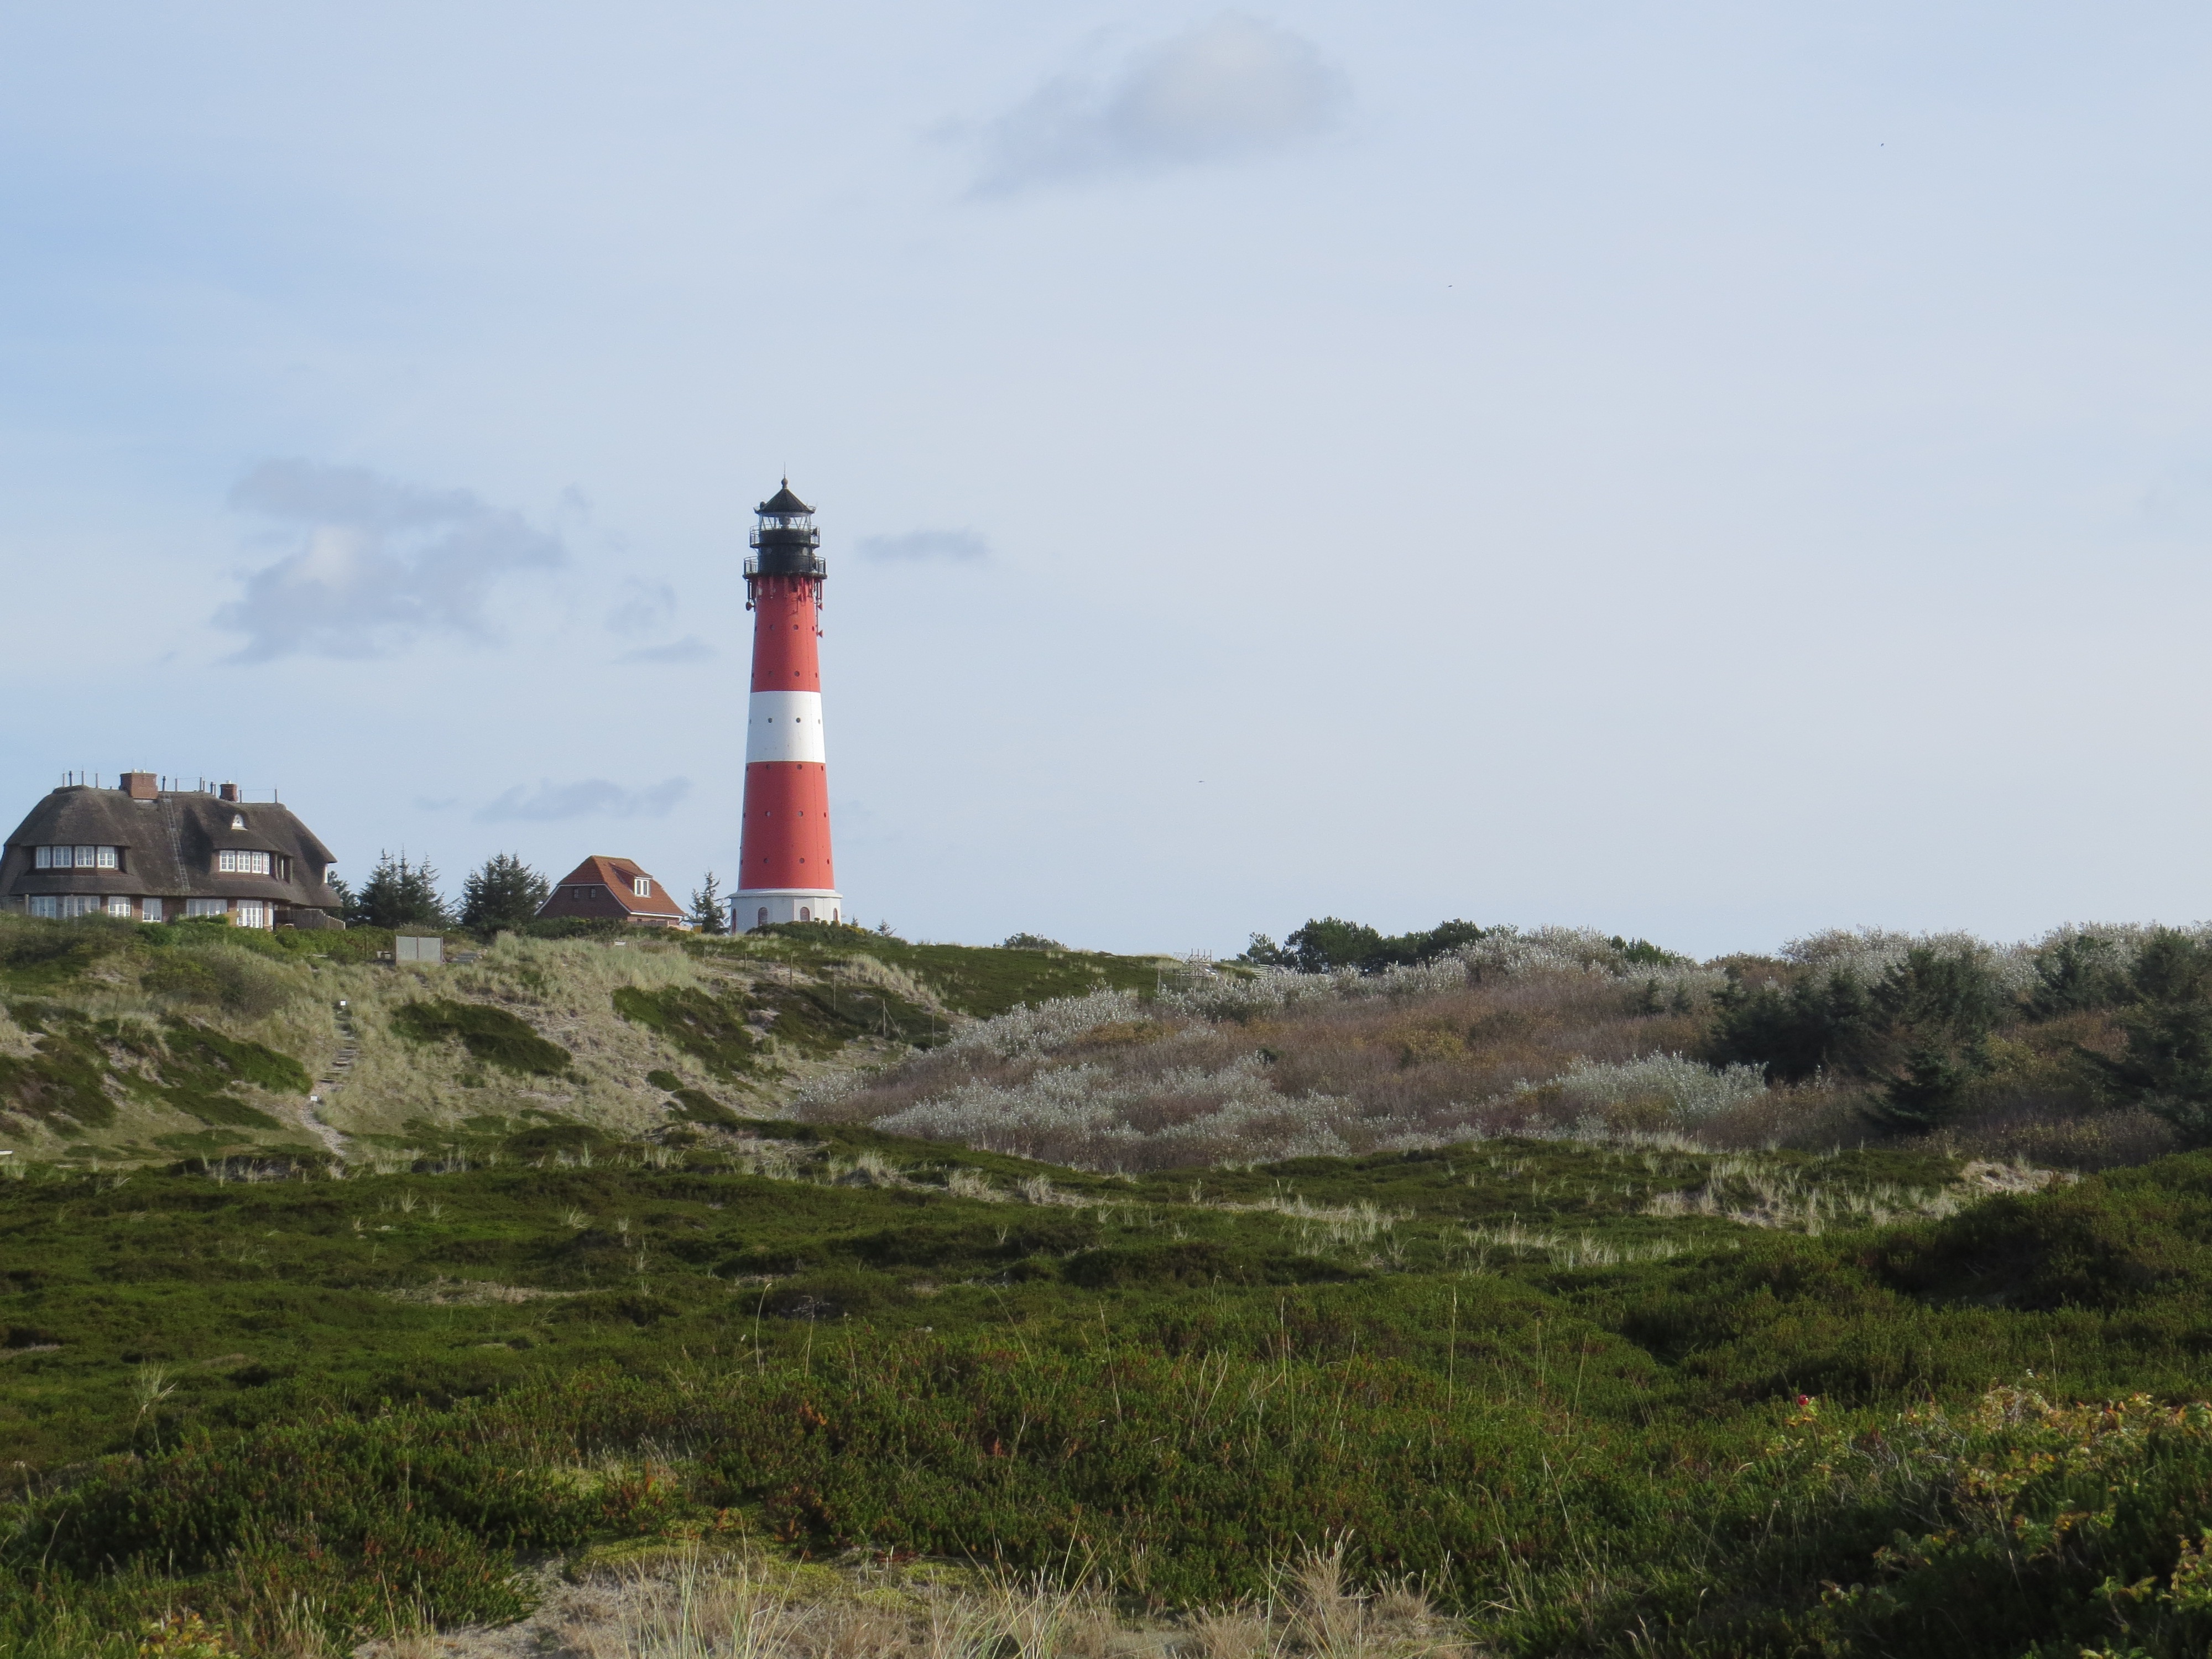
sea, coast, lighthouse, tower, cape, heide, sylt, h rnum